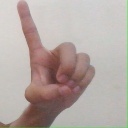
अक्षर: ड